China Media Group

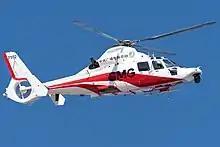
A Z-9WA news helicopter of CMG

On 21 March 2018, it was announced that China Central Television, China National Radio, and China Radio International were to be unified to become the China Media Group as part of the deepening the reform of the Party and state institutions. That same day, Shen Haixiong, was officially named President of China Media Group. The CMG was created to serve as a unified holding company of the People's Republic's national and international radio and television broadcasting services.